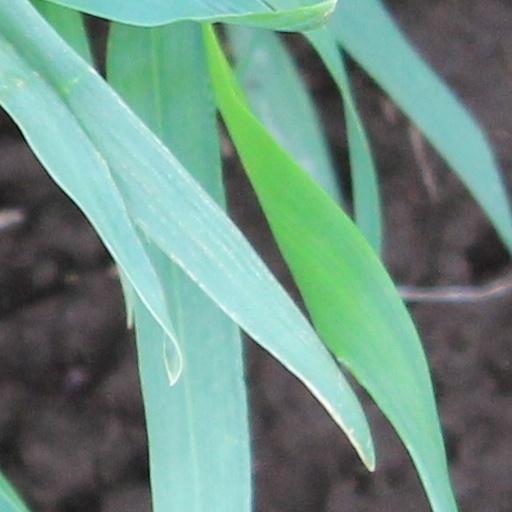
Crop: wheat